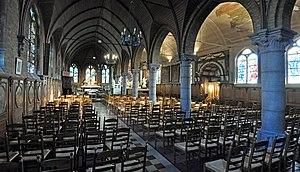
Mariakerke (Ostende, Belgique): église N.D. des Dunes, vue de l'intérieur